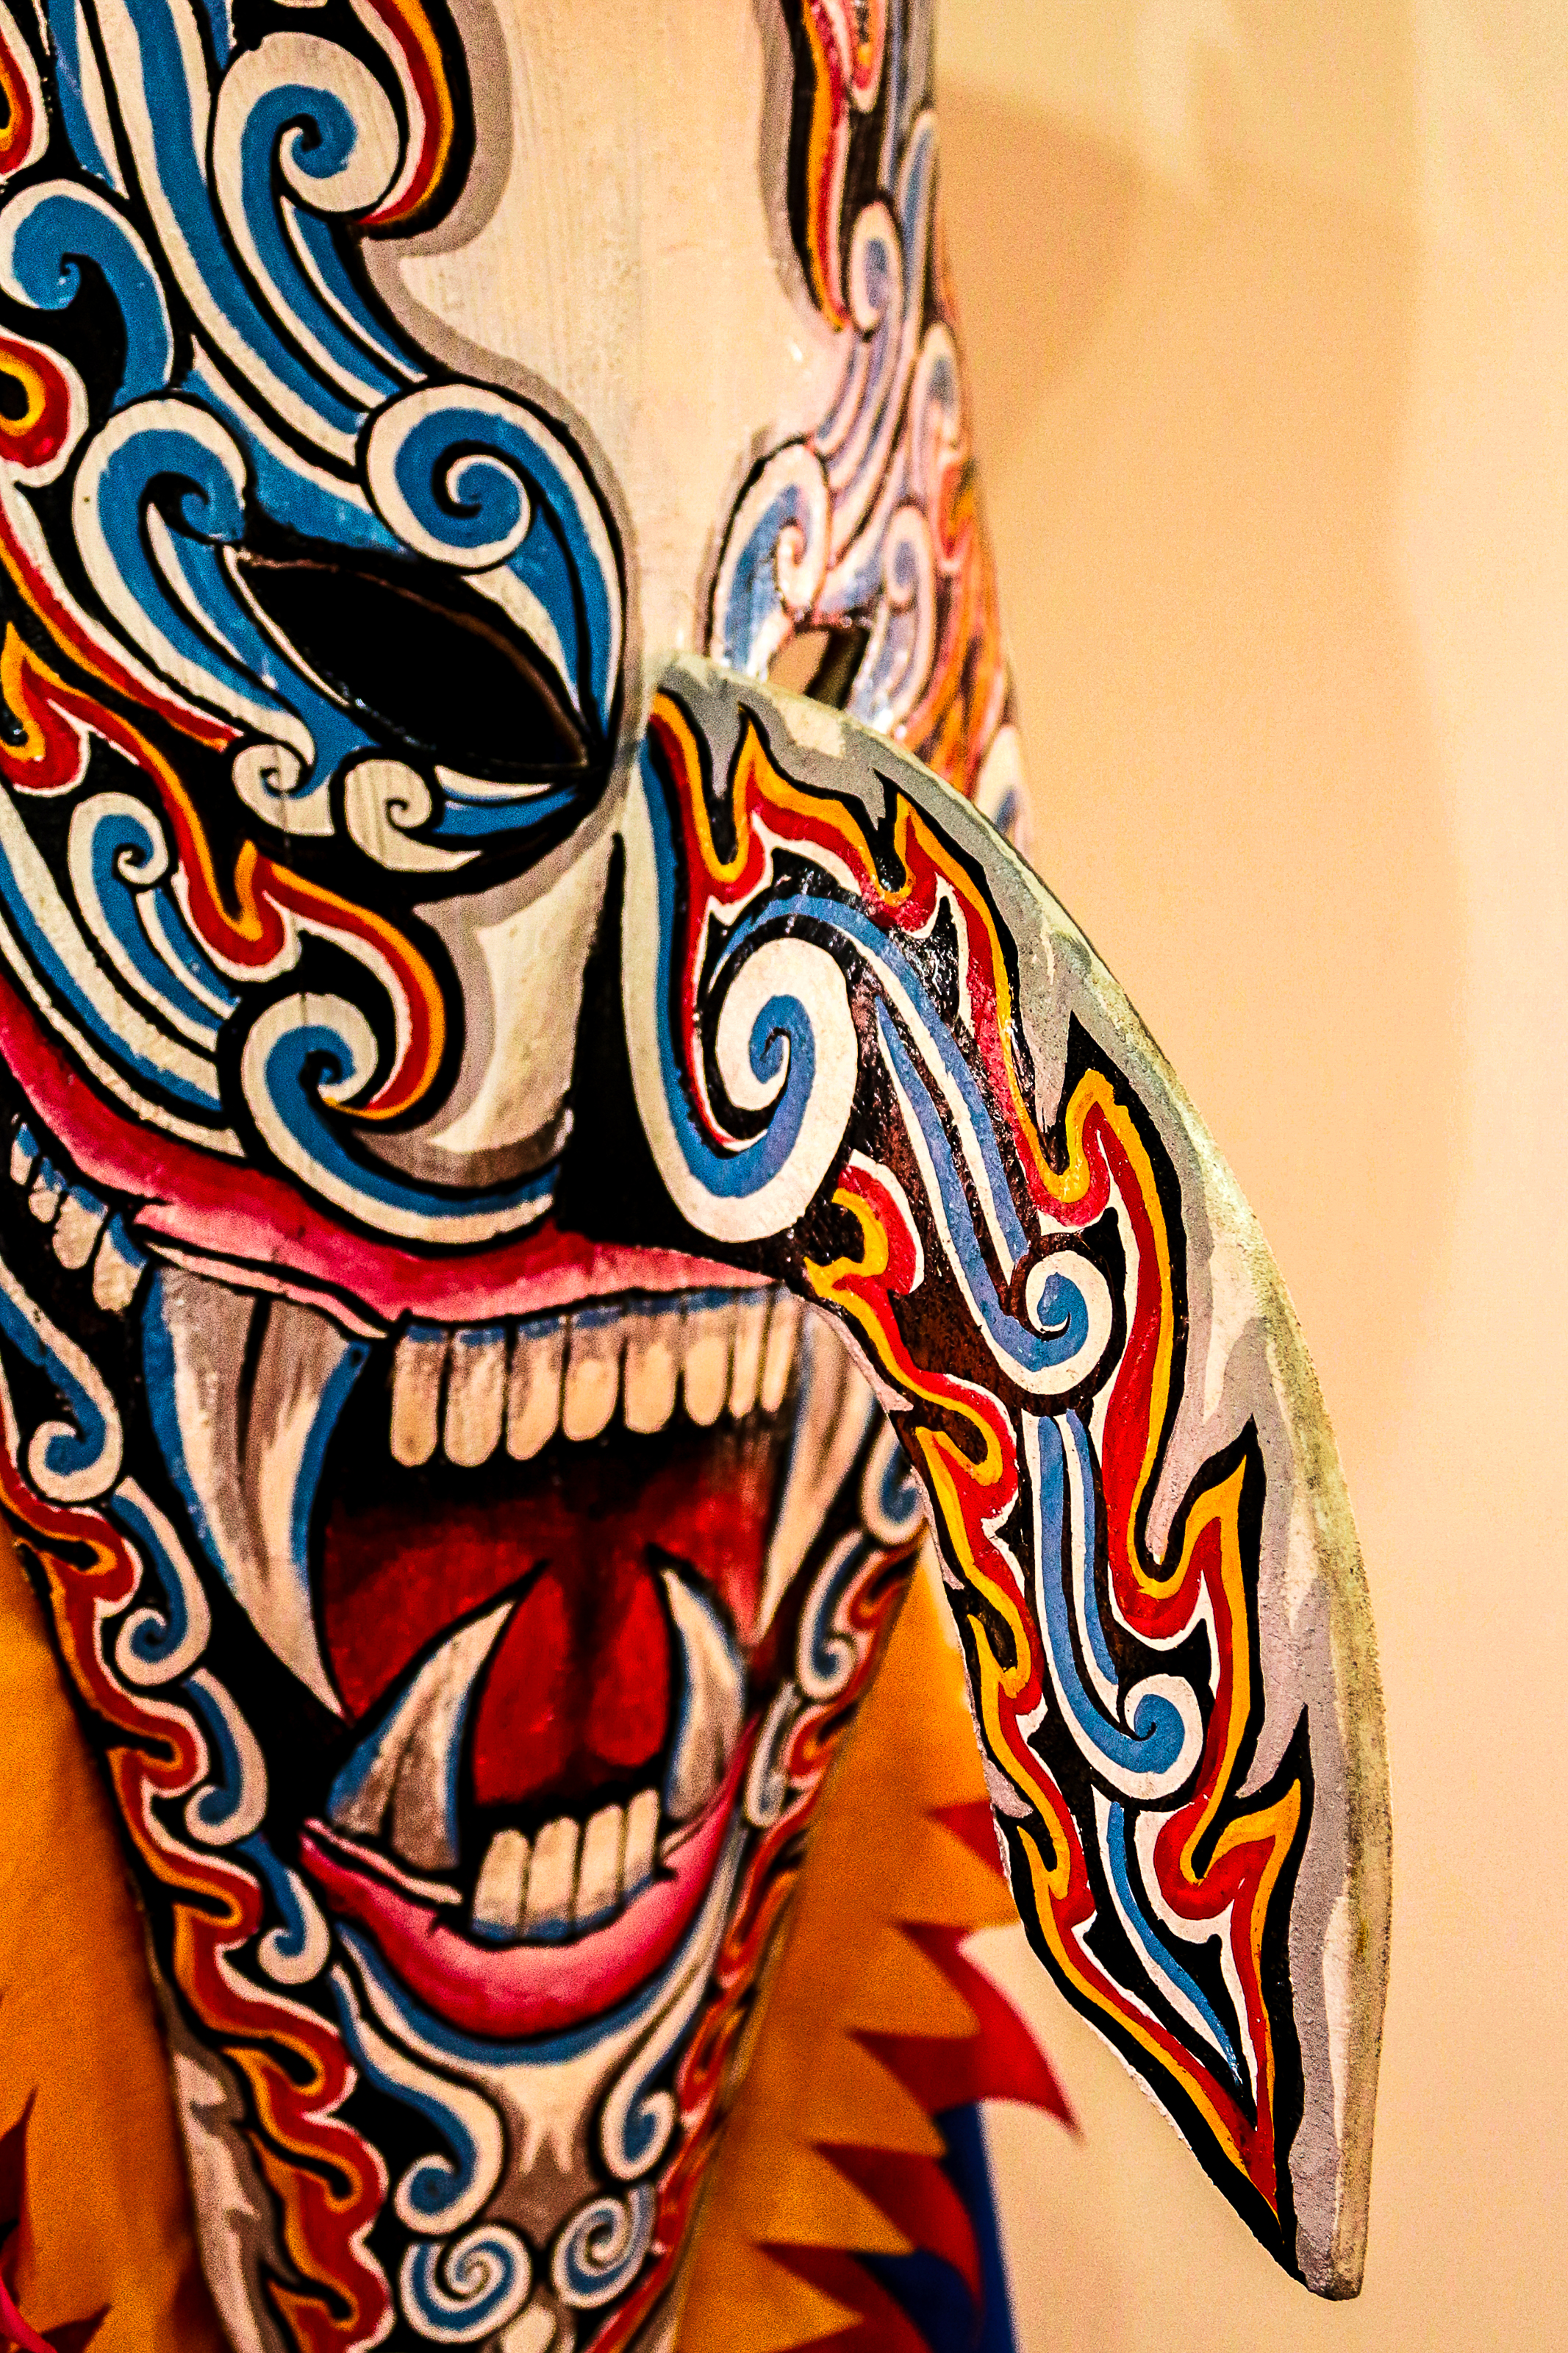
festival, mask, culture, thailand, asia, monster, thai, costume, art, ghost, ancient, colorful, asian, people, traditional, halloween, tradition, fashion, beauty, dress, phi, cloth, khon, clothing, performance, cultural, dance, performing, background, travel, modern art, design, visual arts, pattern, illustration